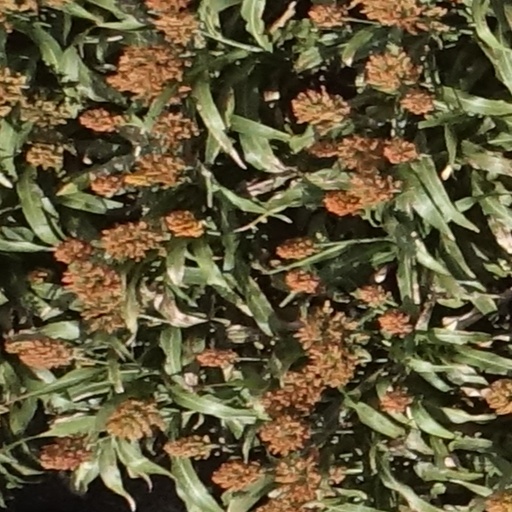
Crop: sorghum